Swaminarayan Akshardham (Delhi)

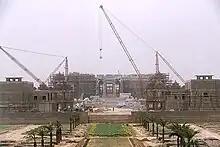
Construction on the Akshardham complex

Around 1997 and 1998, the idea to start development on the temple, by beginning the stone carving, had been requested. However, Pramukh Swami Maharaj asserted that the construction should only start after the land was acquired. The initial work done on the site was on the foundation. Initially, the site wasn't considered ideal for construction. As a result, a deep foundation was imperative. To construct a stable foundation, of rocks and sand were entwined with wire mesh and topped by of concrete. Five million fired bricks raised the foundation another . These bricks were then topped by of concrete to form the main support under the monument.